Grave relief of Publius Aiedius and Aiedia

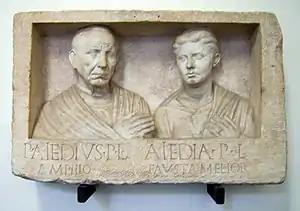

The Grave relief of Publius Aiedius and Aiedia is an ancient Roman grave relief from the first half of the first century AD, now kept in the Pergamonmuseum / Antikensammlung Berlin, with Inventory number SK 840 (R 7).